Western Chalukya Empire

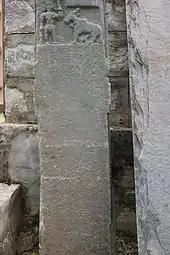
Old Kannada inscription dated 1028 AD from the rule of King Jayasimha II at the Praneshvara temple in Talagunda, Shivamogga district

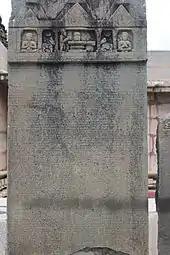
Old Kannada inscription dated 1057 AD of King Someshvara I at Kalleshwara Temple, Hire Hadagali in Bellary district

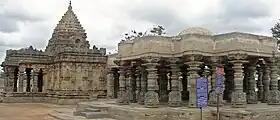
Mahadeva Temple at Itagi in Koppal district, Karnataka

Knowledge of Western Chalukya history has come through examination of the numerous Kannada language inscriptions left by the kings (scholars Sheldon Pollock and Jan Houben have claimed 90 percent of the Chalukyan royal inscriptions are in Kannada), and from the study of important contemporary literary documents in Western Chalukya literature such as "Gada Yuddha" (982 CE) in Kannada by Ranna and "Vikramankadeva Charitam" (1120) in Sanskrit by Bilhana. The earliest record is dated 957, during the rule of Tailapa II when the Western Chalukyas were still a feudatory of the Rashtrakutas and Tailapa II governed from Tardavadi in present-day Bijapur district, Karnataka. The genealogy of the kings of this empire is still debated. One theory, based on contemporary literary and inscriptional evidence plus the finding that the Western Chalukyas employed titles and names commonly used by the early Chalukyas, suggests that the Western Chalukya kings belonged to the same family line as the illustrious Chalukya dynasty of the sixth century, while other Western Chalukya inscriptional evidence indicates they were a distinct line unrelated to the early Chalukyas.